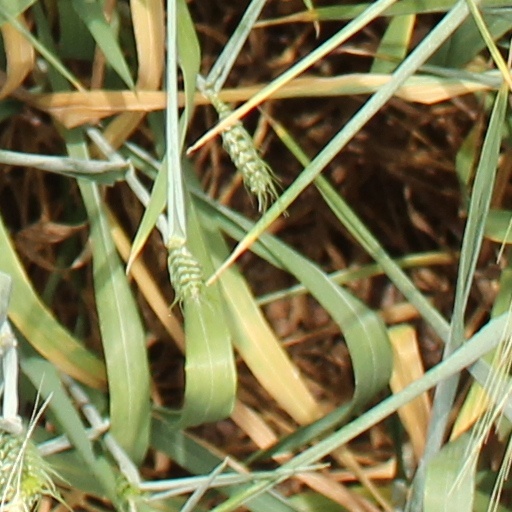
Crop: wheat